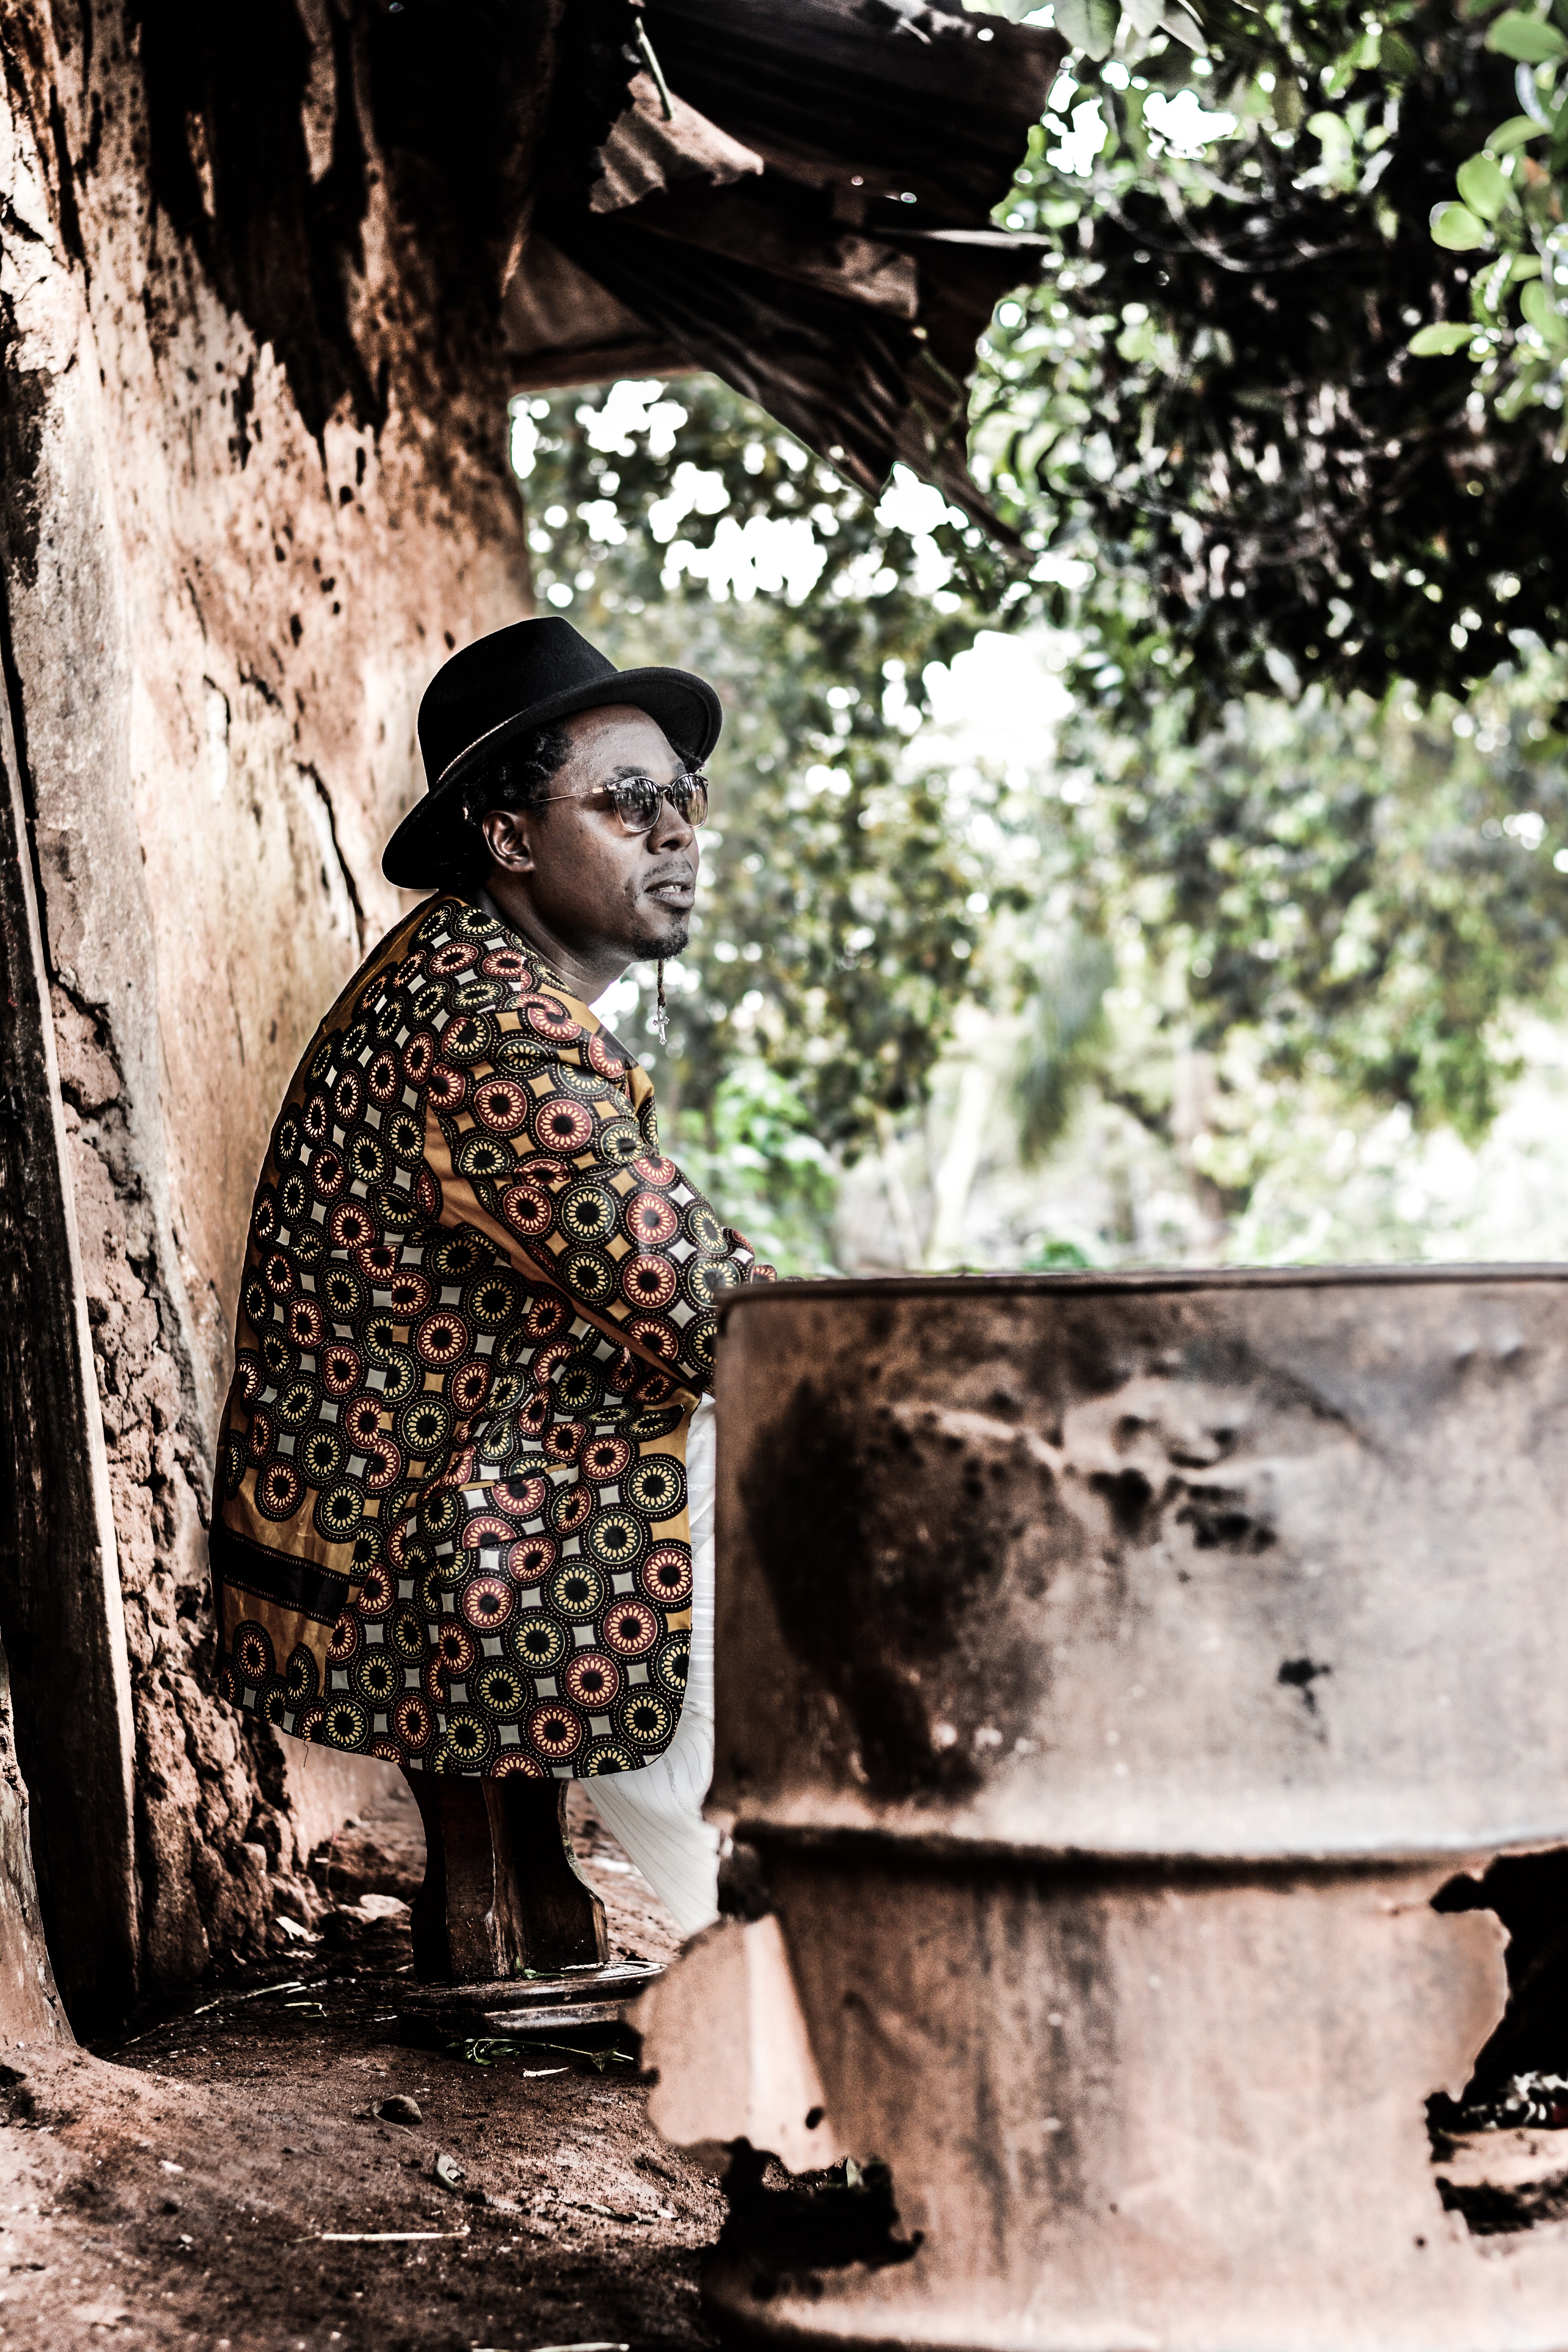
tree, human, smile, black and white, photography, adaptation, dress, plant, child, style